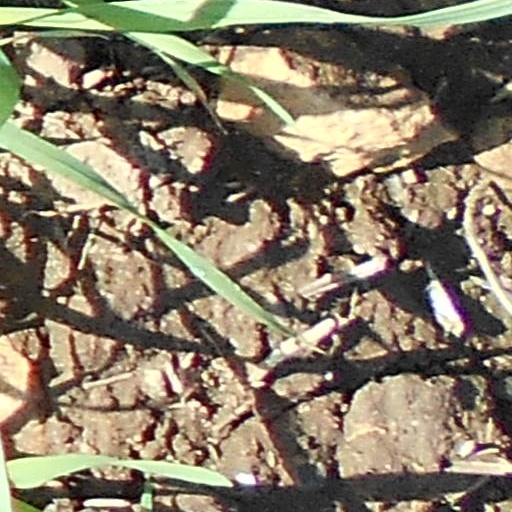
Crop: wheat